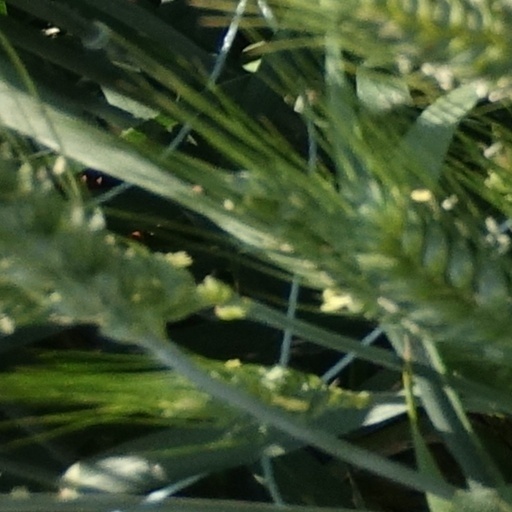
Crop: wheat